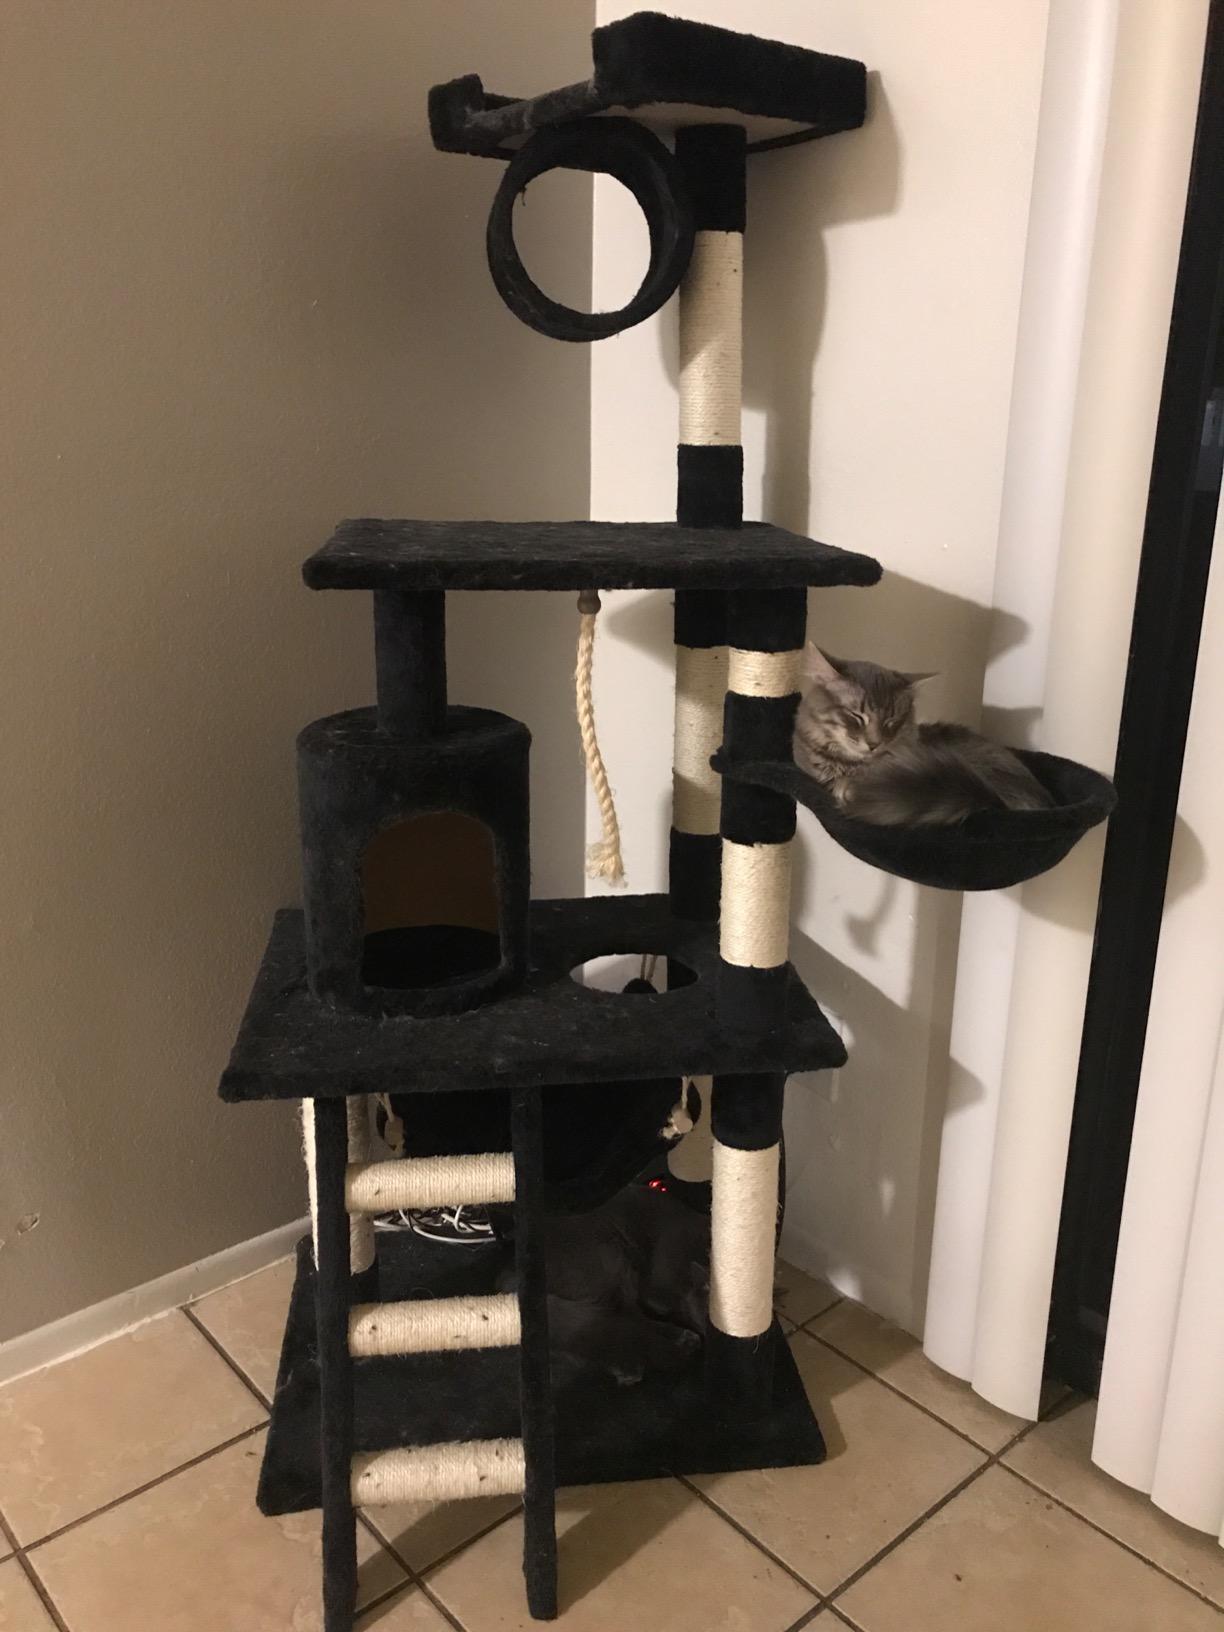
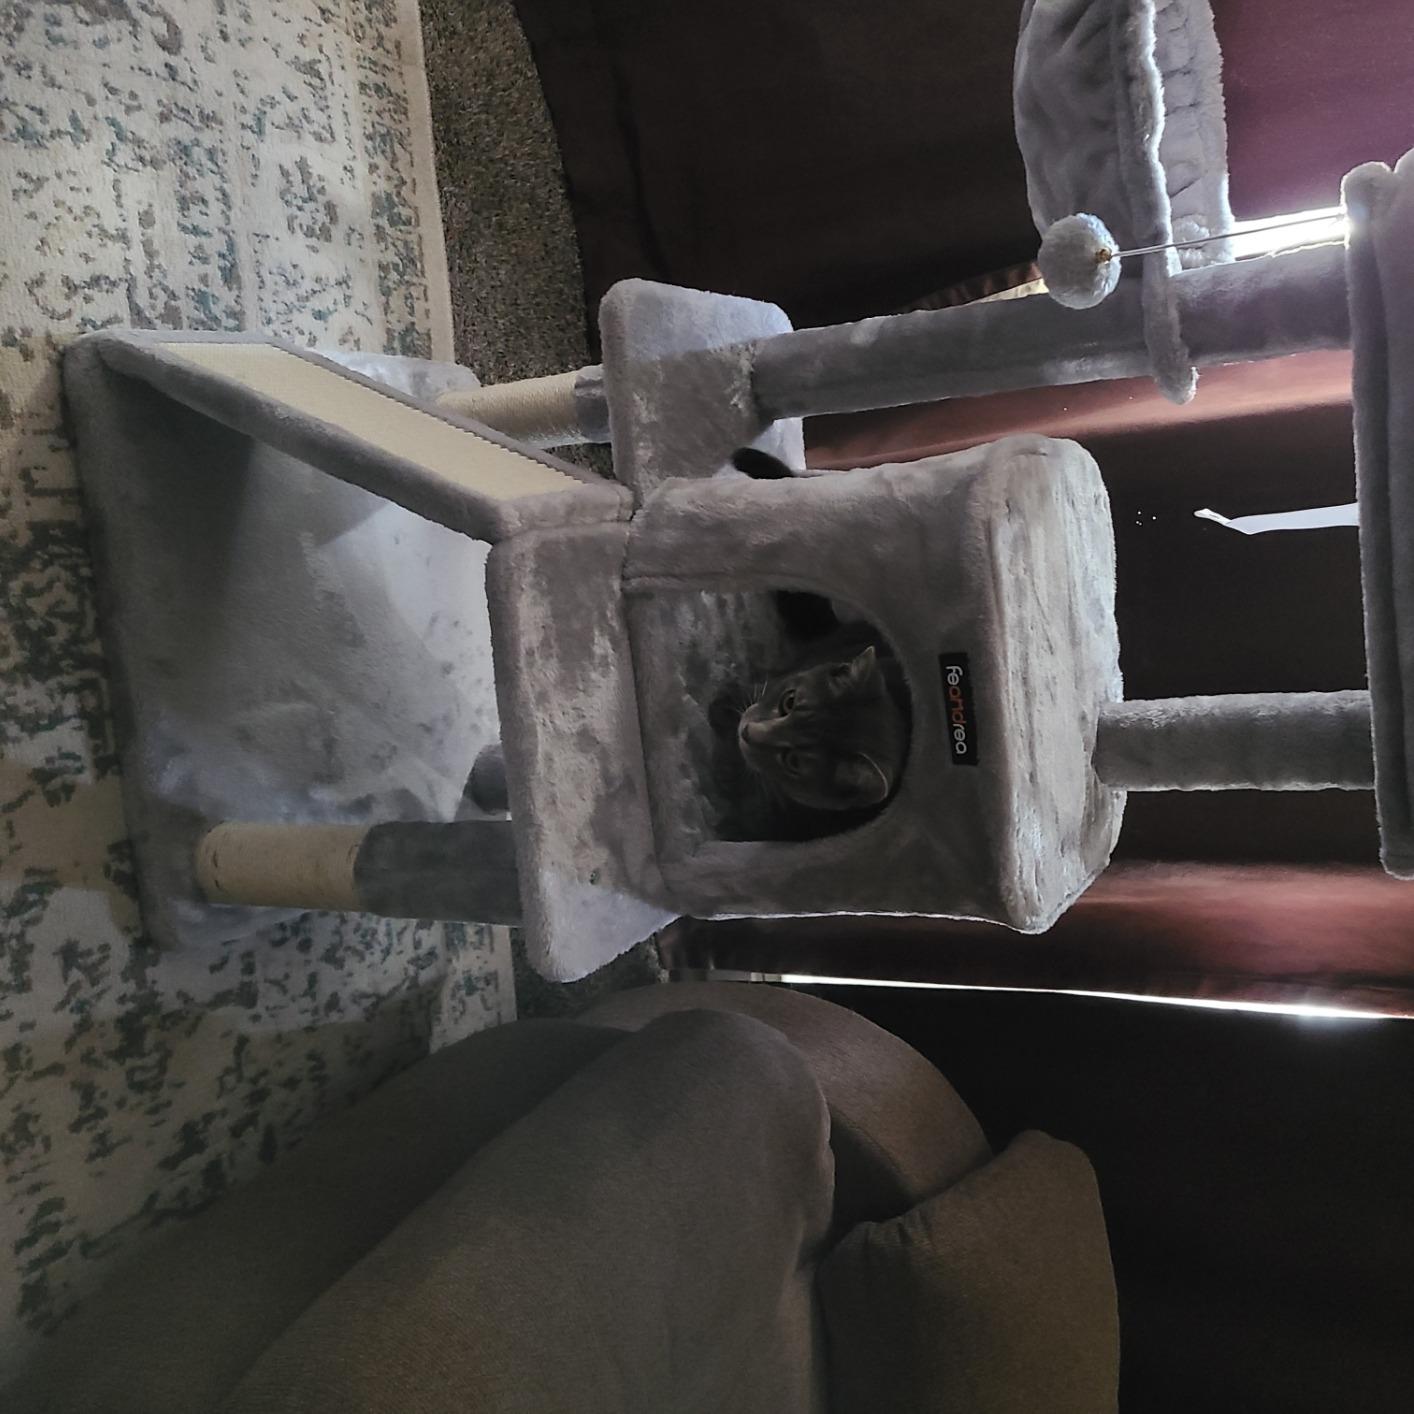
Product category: items_cat tree
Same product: no